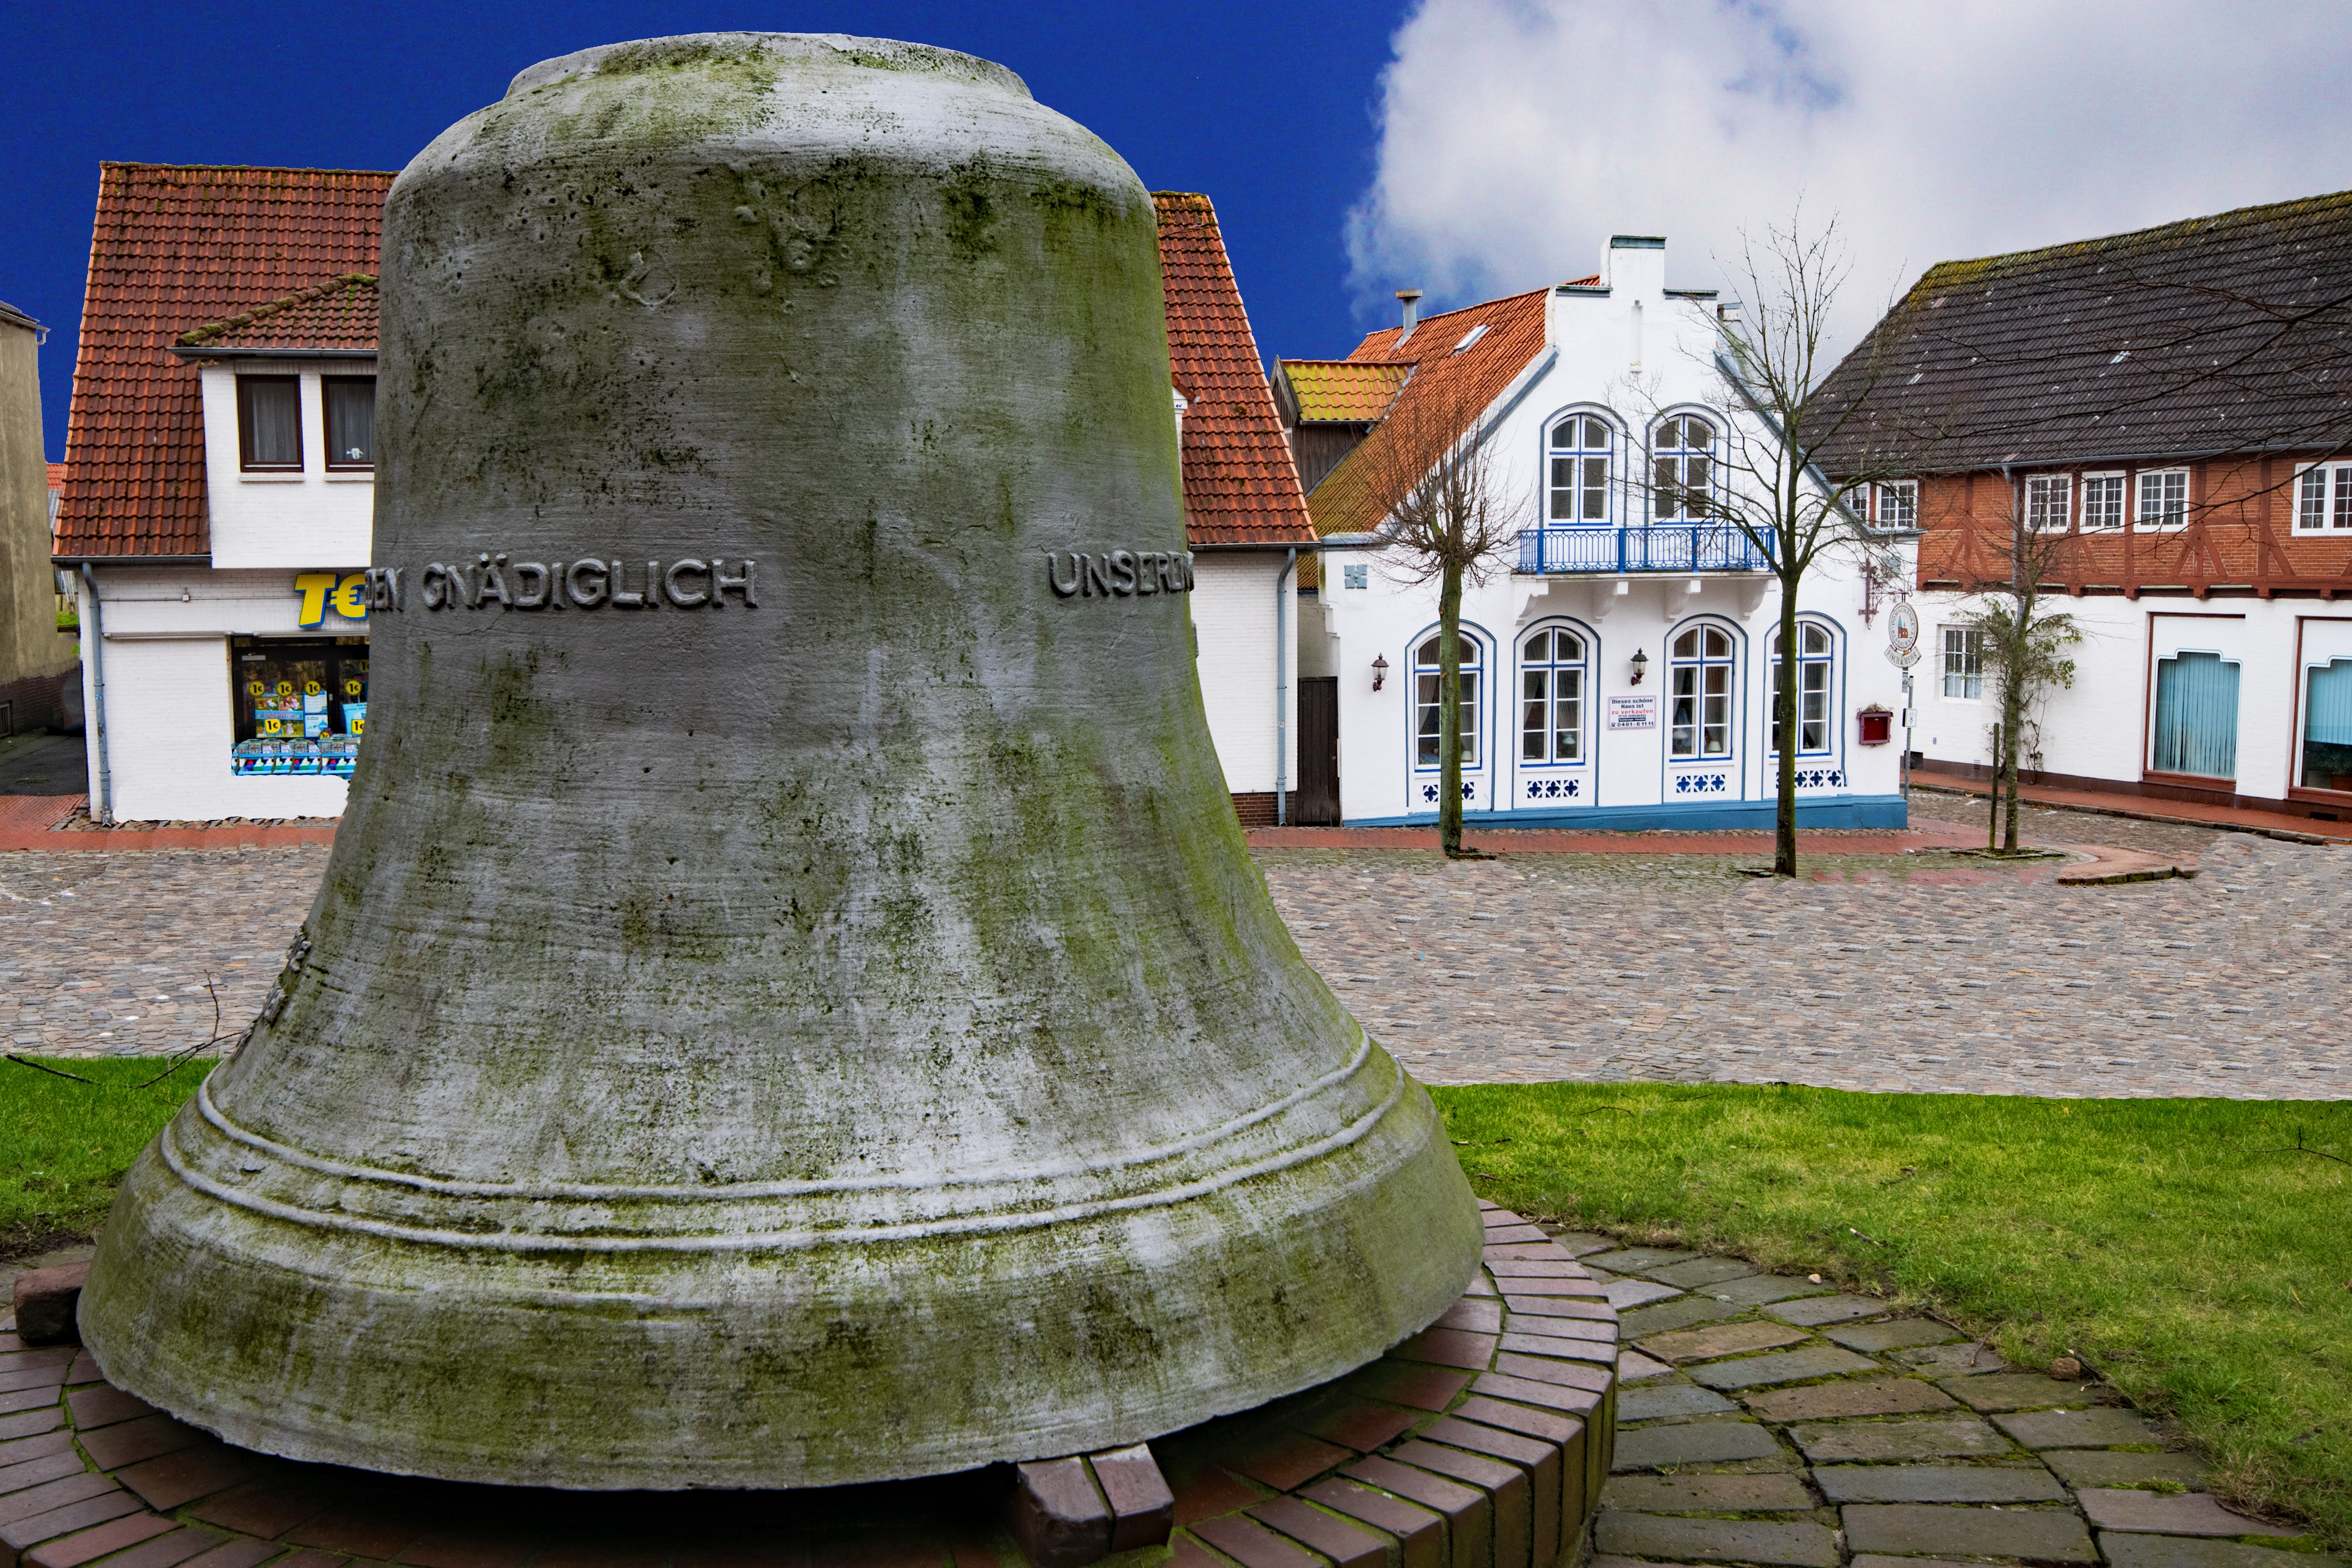
village, bell, holiday, marketplace, old building, musical instrument, church bell, places of interest, old town, germany, dom, mecklenburg, ancient history, dithmarschen, meldorf